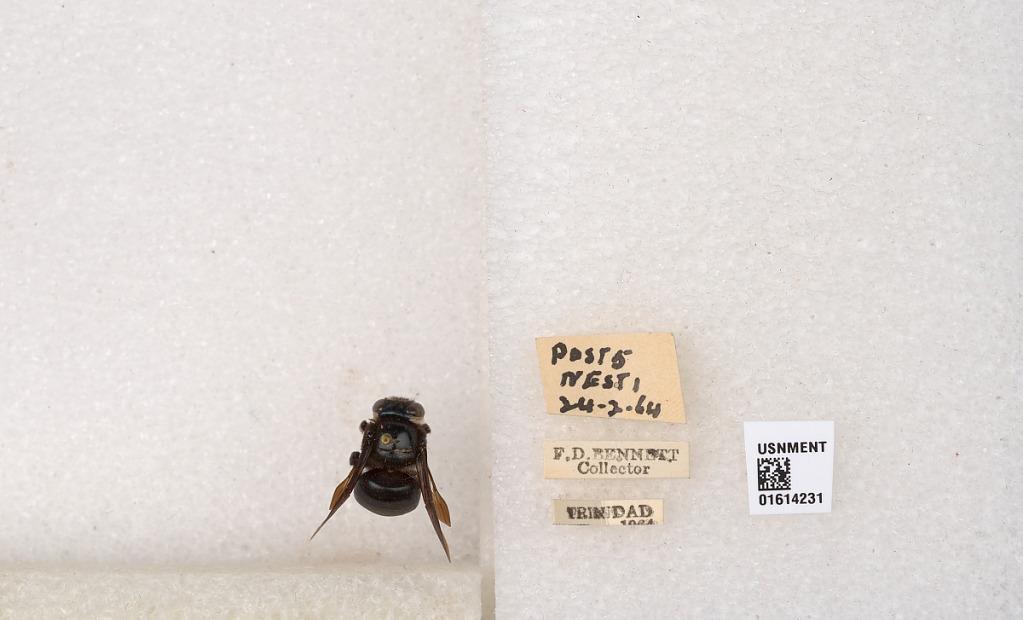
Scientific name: Xylocopa (Schonnherria) muscaria (Fabricius)
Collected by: F. Bennett
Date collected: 1964-2-24
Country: Trinidad and Tobago
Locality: Trinidad